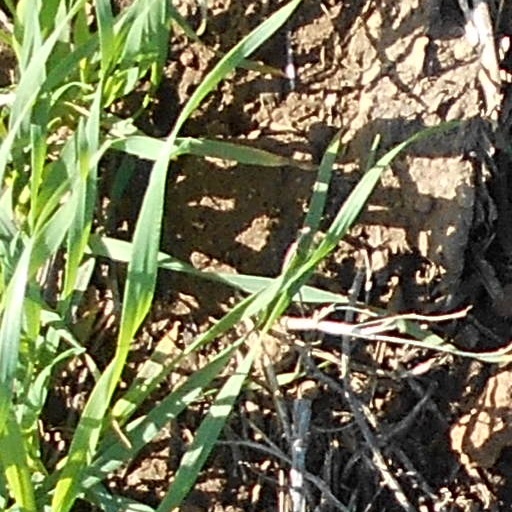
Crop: wheat